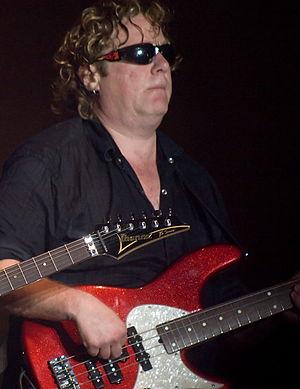
Stuart 'Stu' Hamm est un bassiste américain connu pour jouer avec de grands artistes ainsi que pour ses enregistrements en solo.